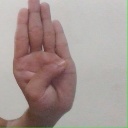
अक्षर: ब